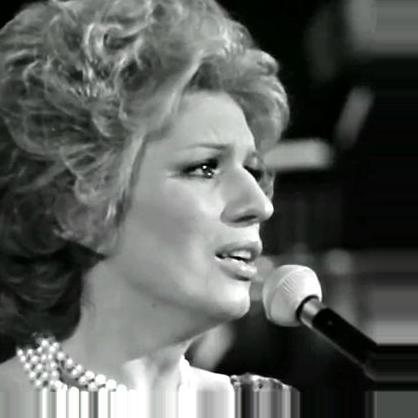
Age: 31